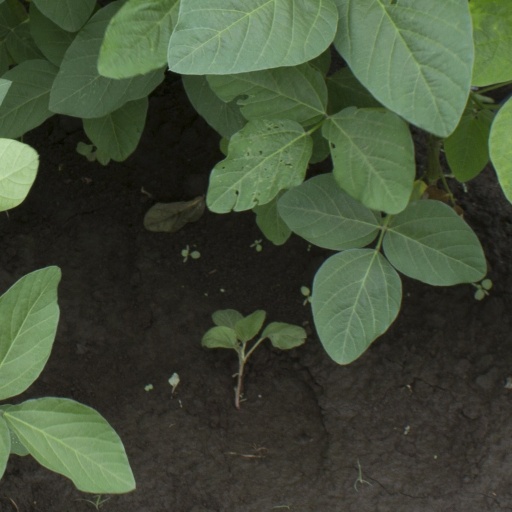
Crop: soybean